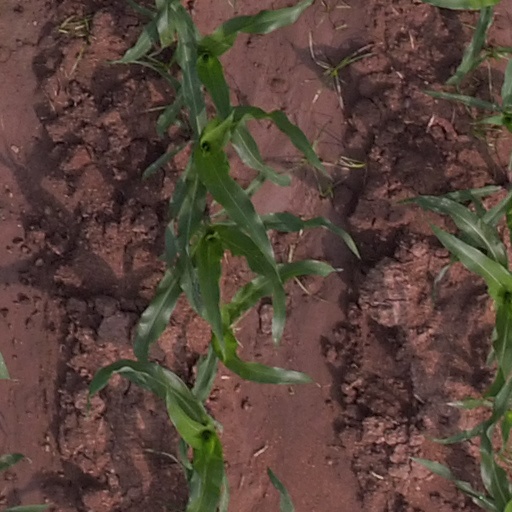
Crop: maize; corn